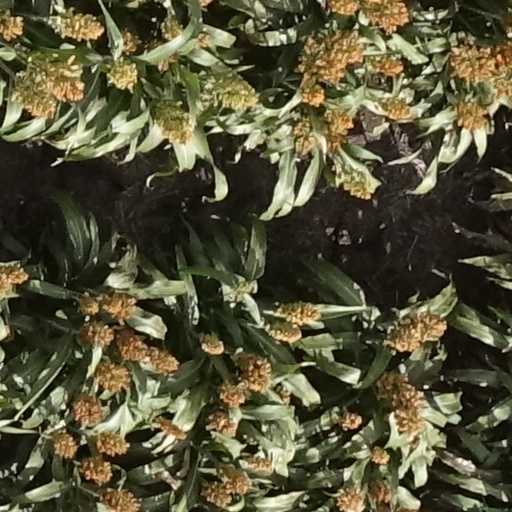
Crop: sorghum